YMCA Youth Parliament

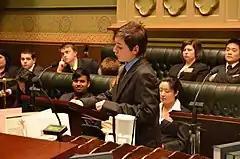
Hon. Dempsey Bloom MP, 2012 Member for Wollondilly and Shadow Minister for Aboriginal Affairs debates the Aboriginal Funding Control Bill 2012. New South Wales.

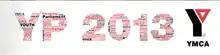
Youth Parliament 2013 Recruitment Logo.

The YMCA Youth Parliament is a YMCA run youth model parliament program. There is a YMCA youth parliament in every Australian State and Territory.